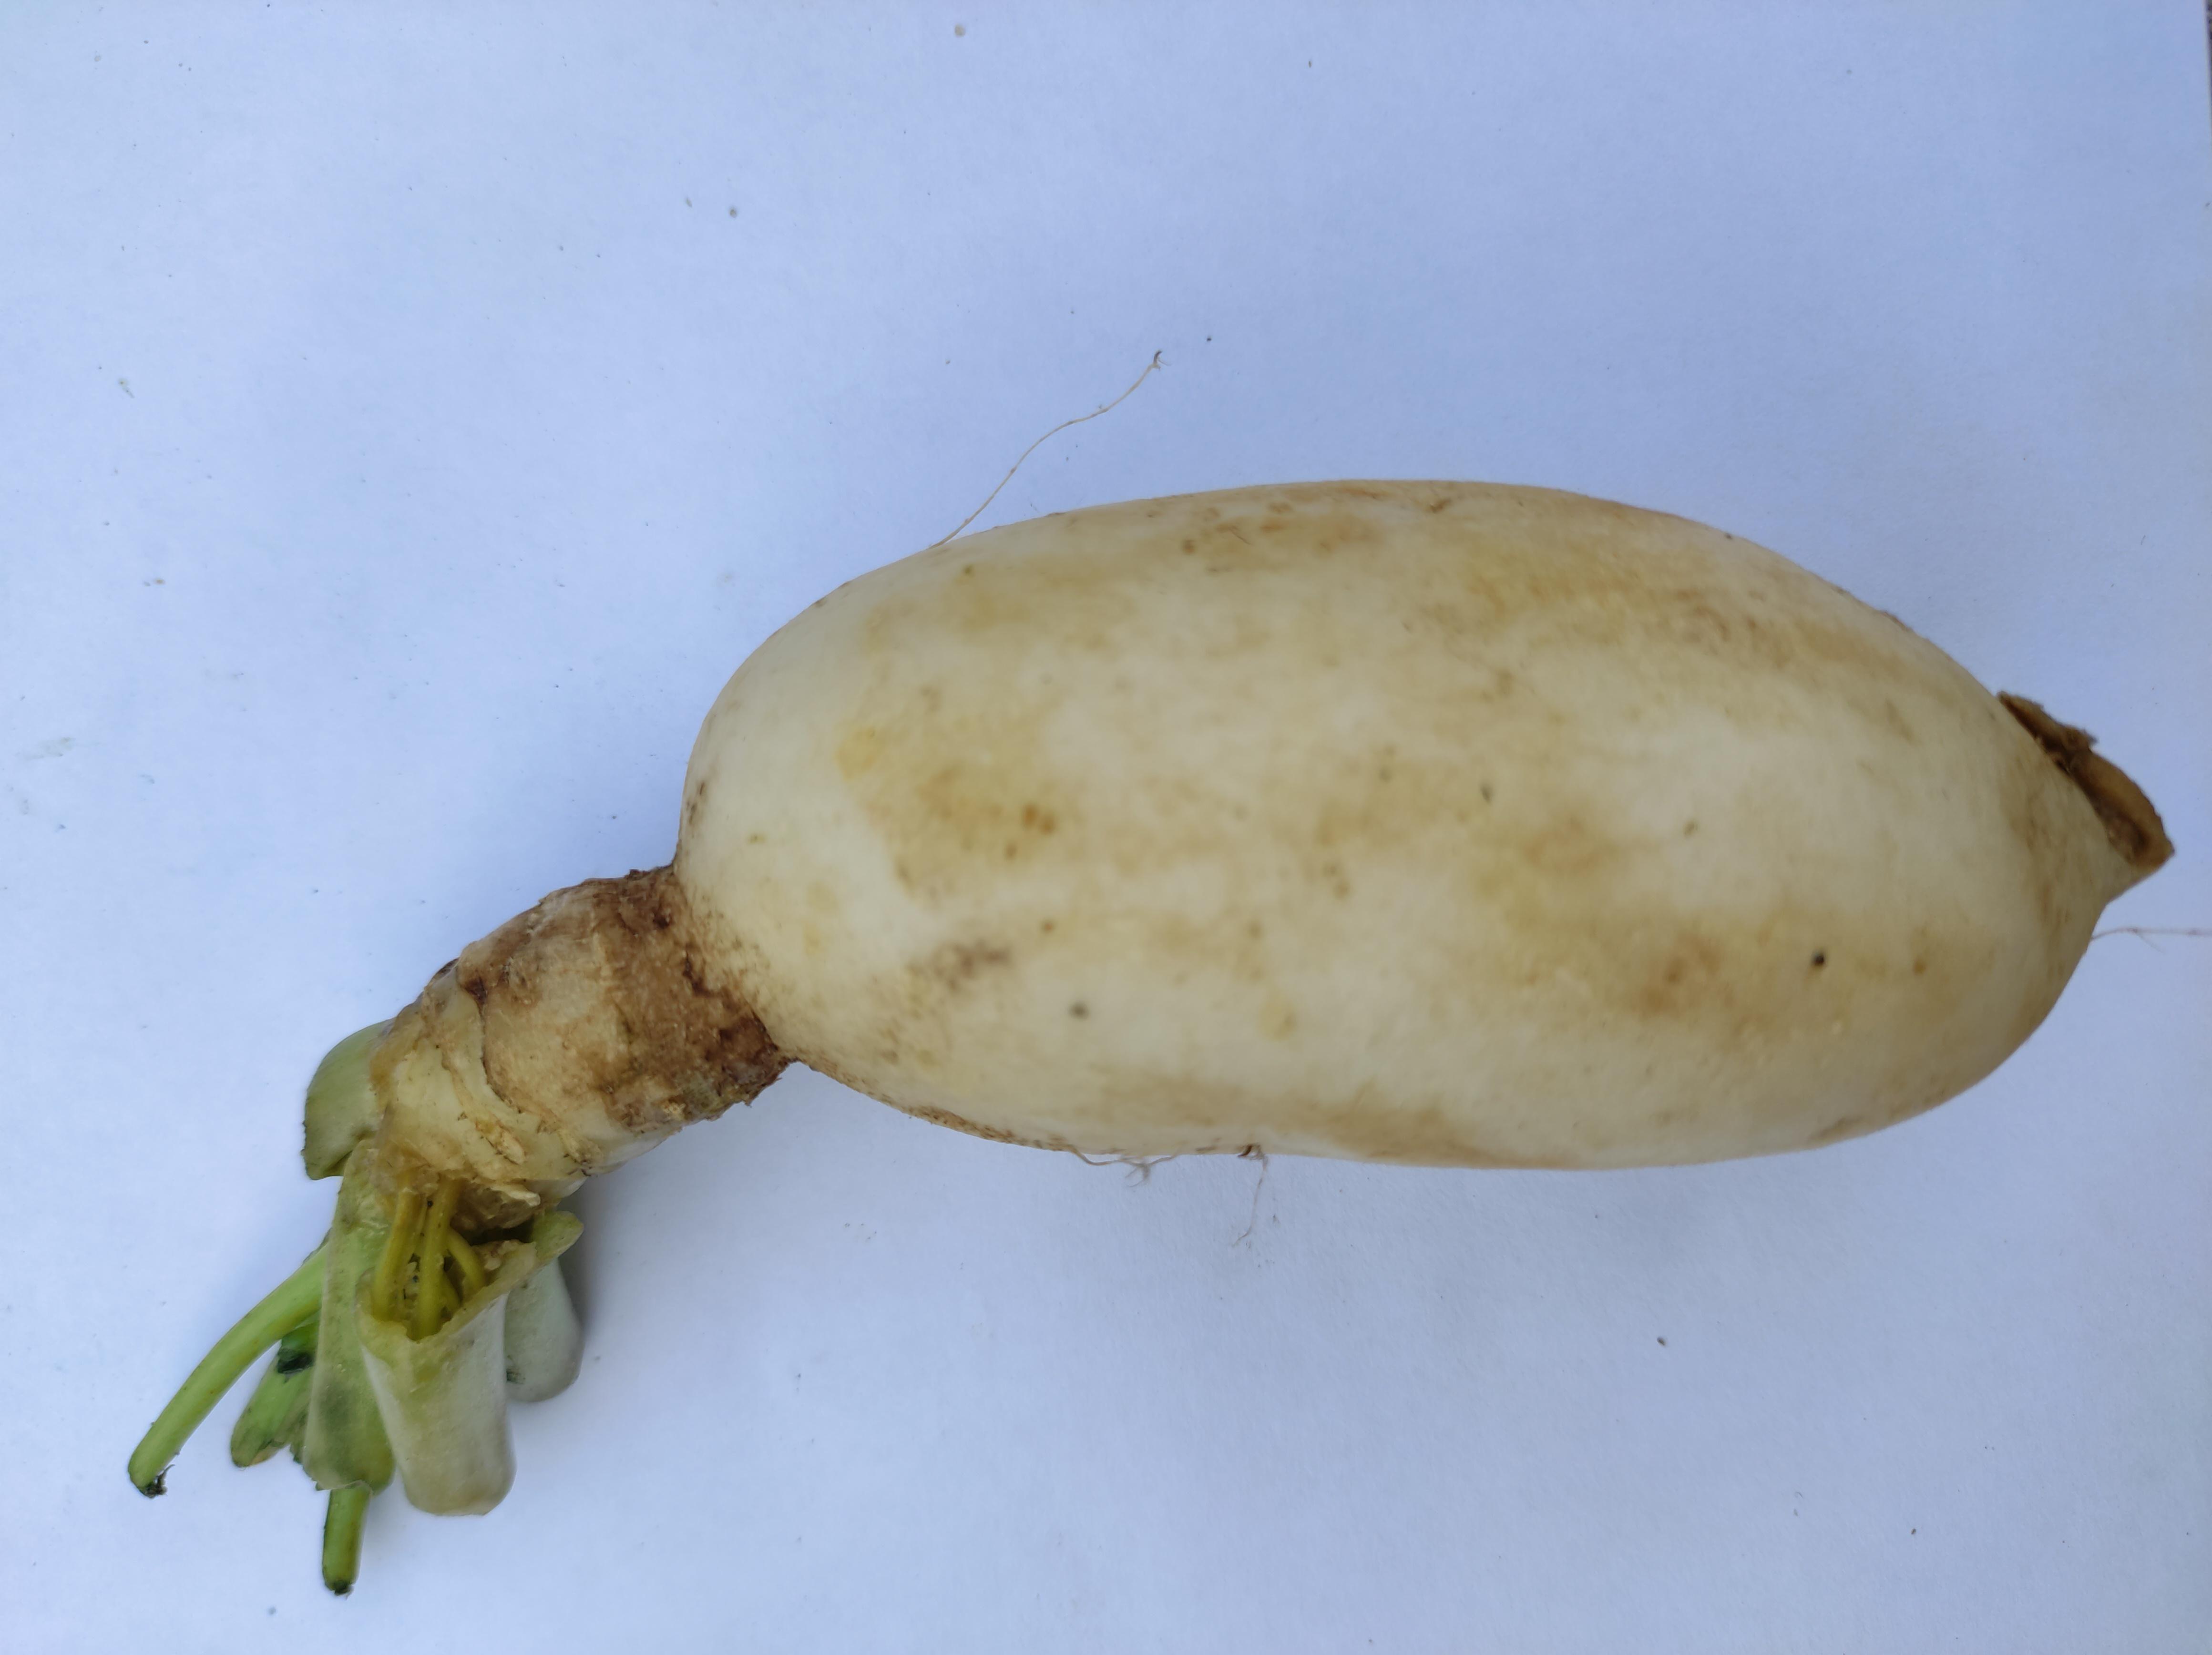
Label: Radish